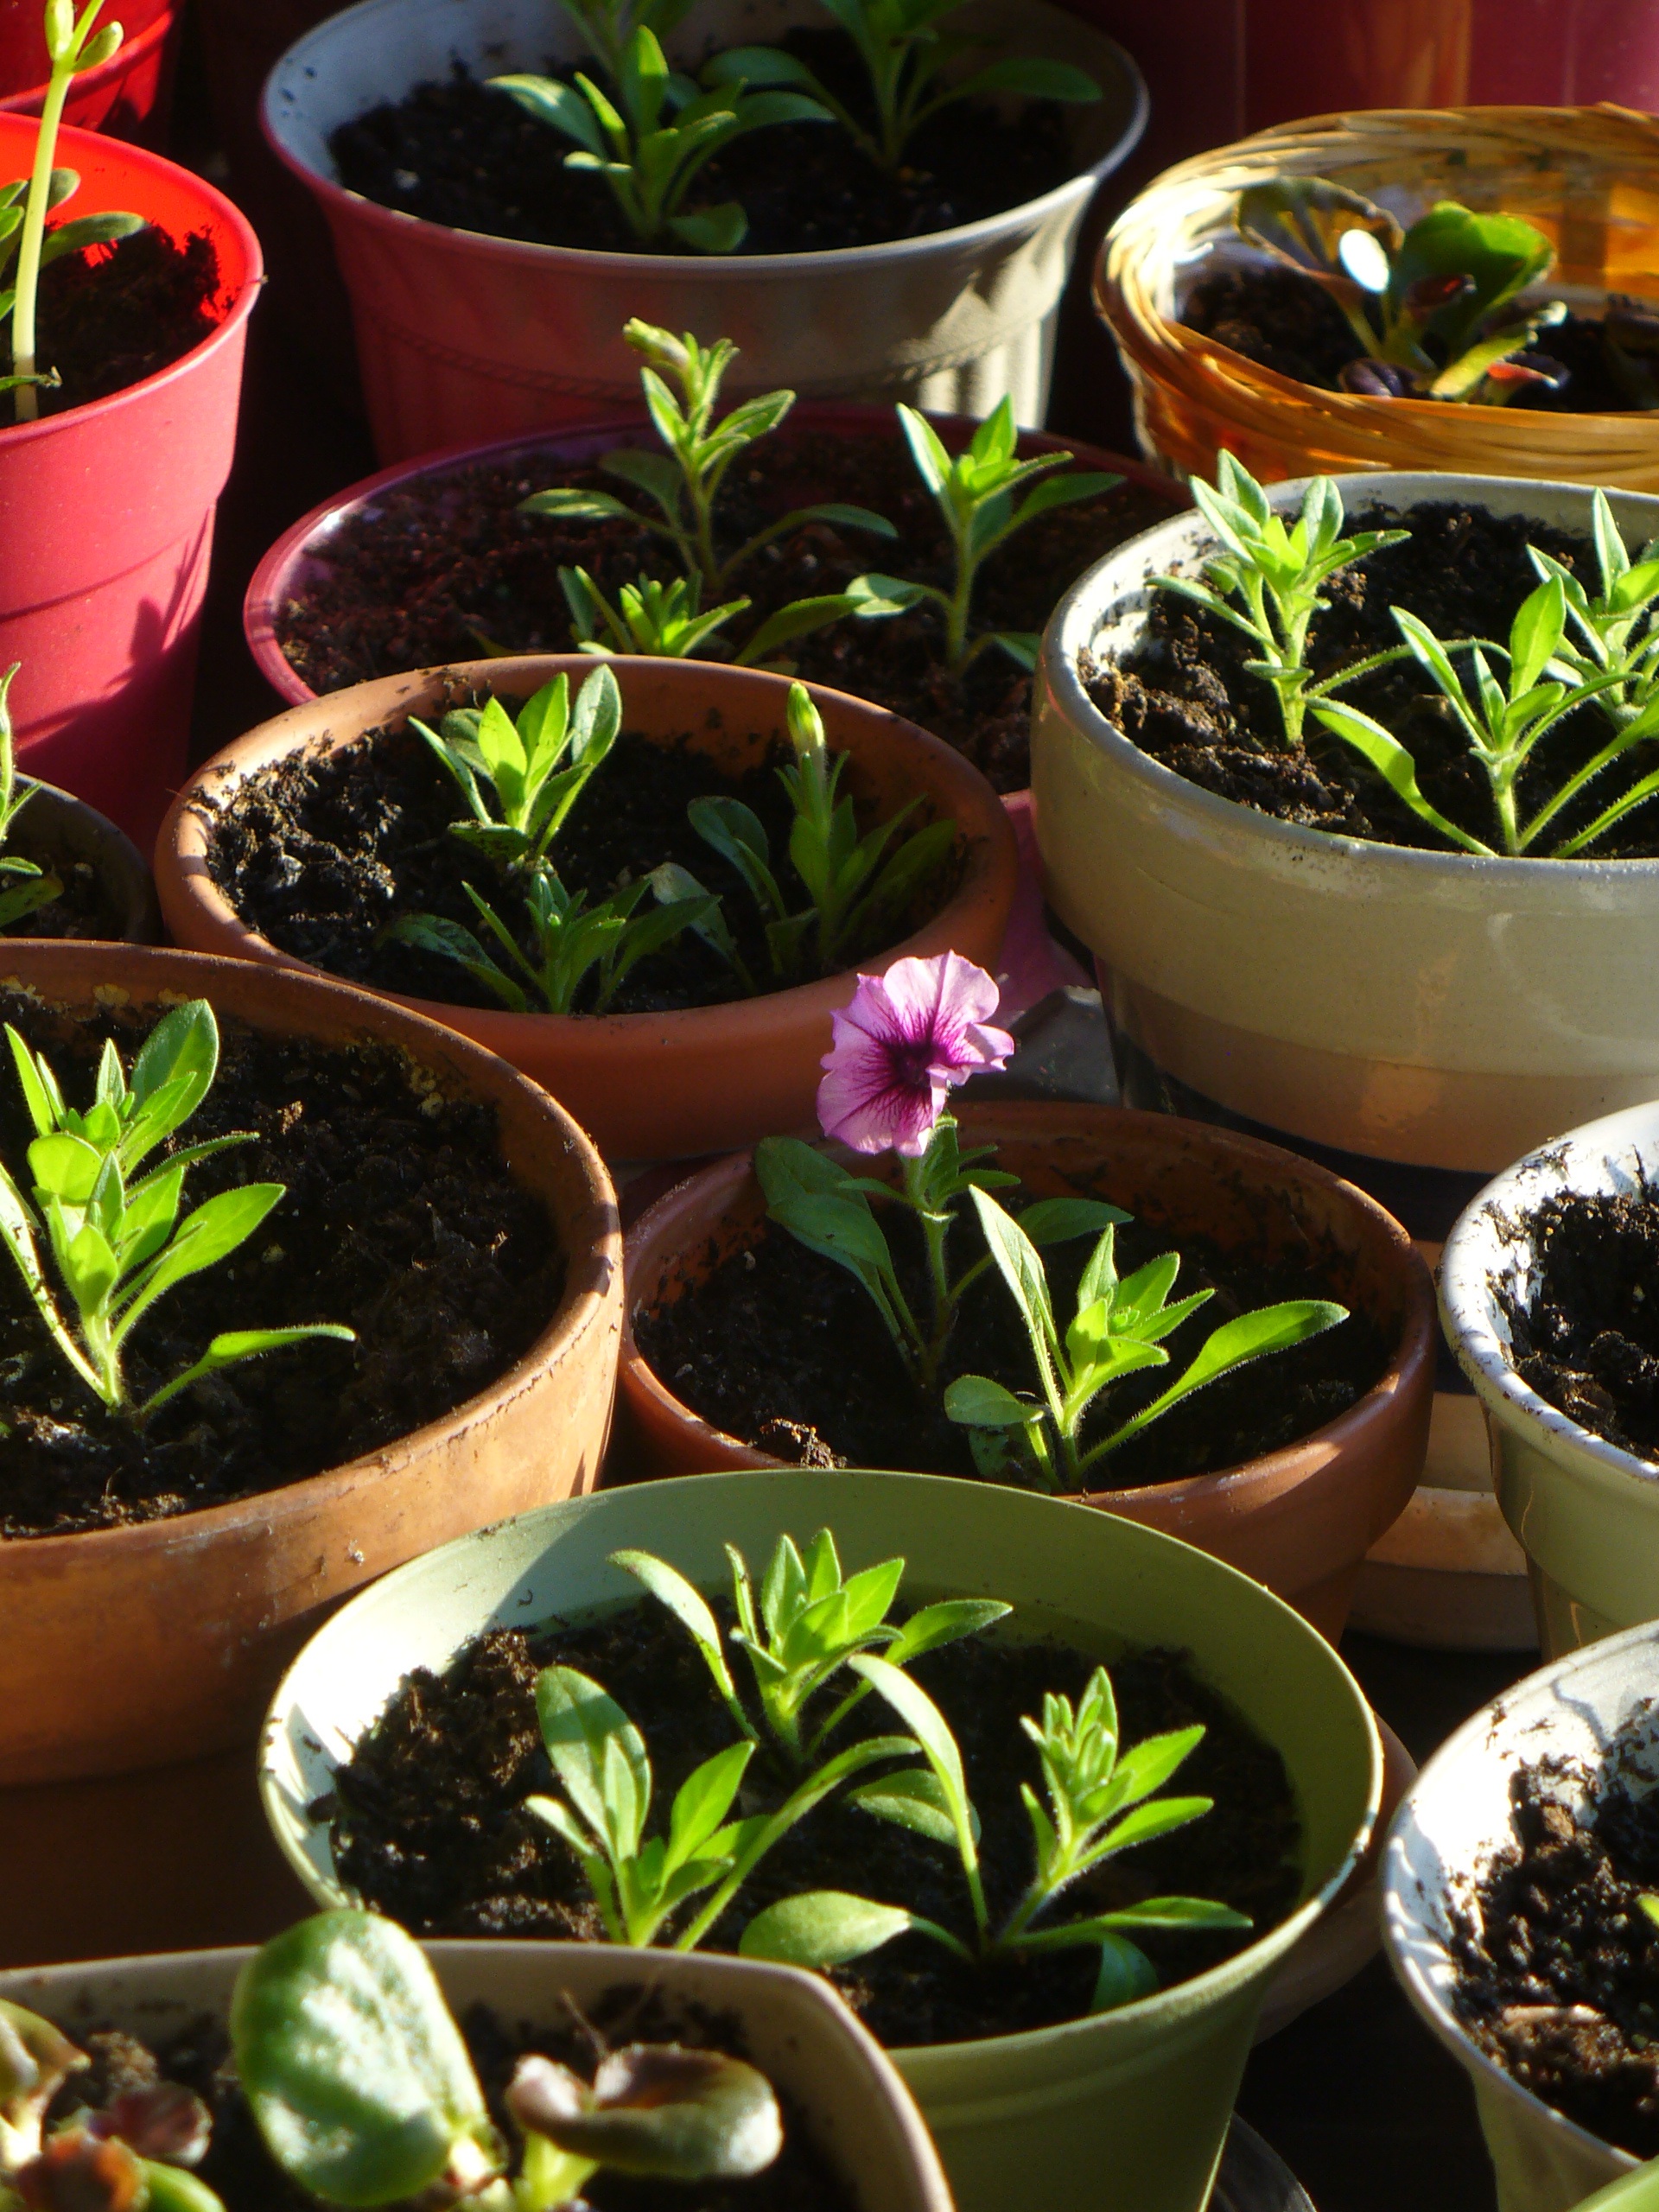
plant, leaf, flower, pot, young, spring, herb, soil, garden, pink, seedling, gardening, growing, new, flowerpot, cultivate, flowering plant, herbalism, annual plant, land plant